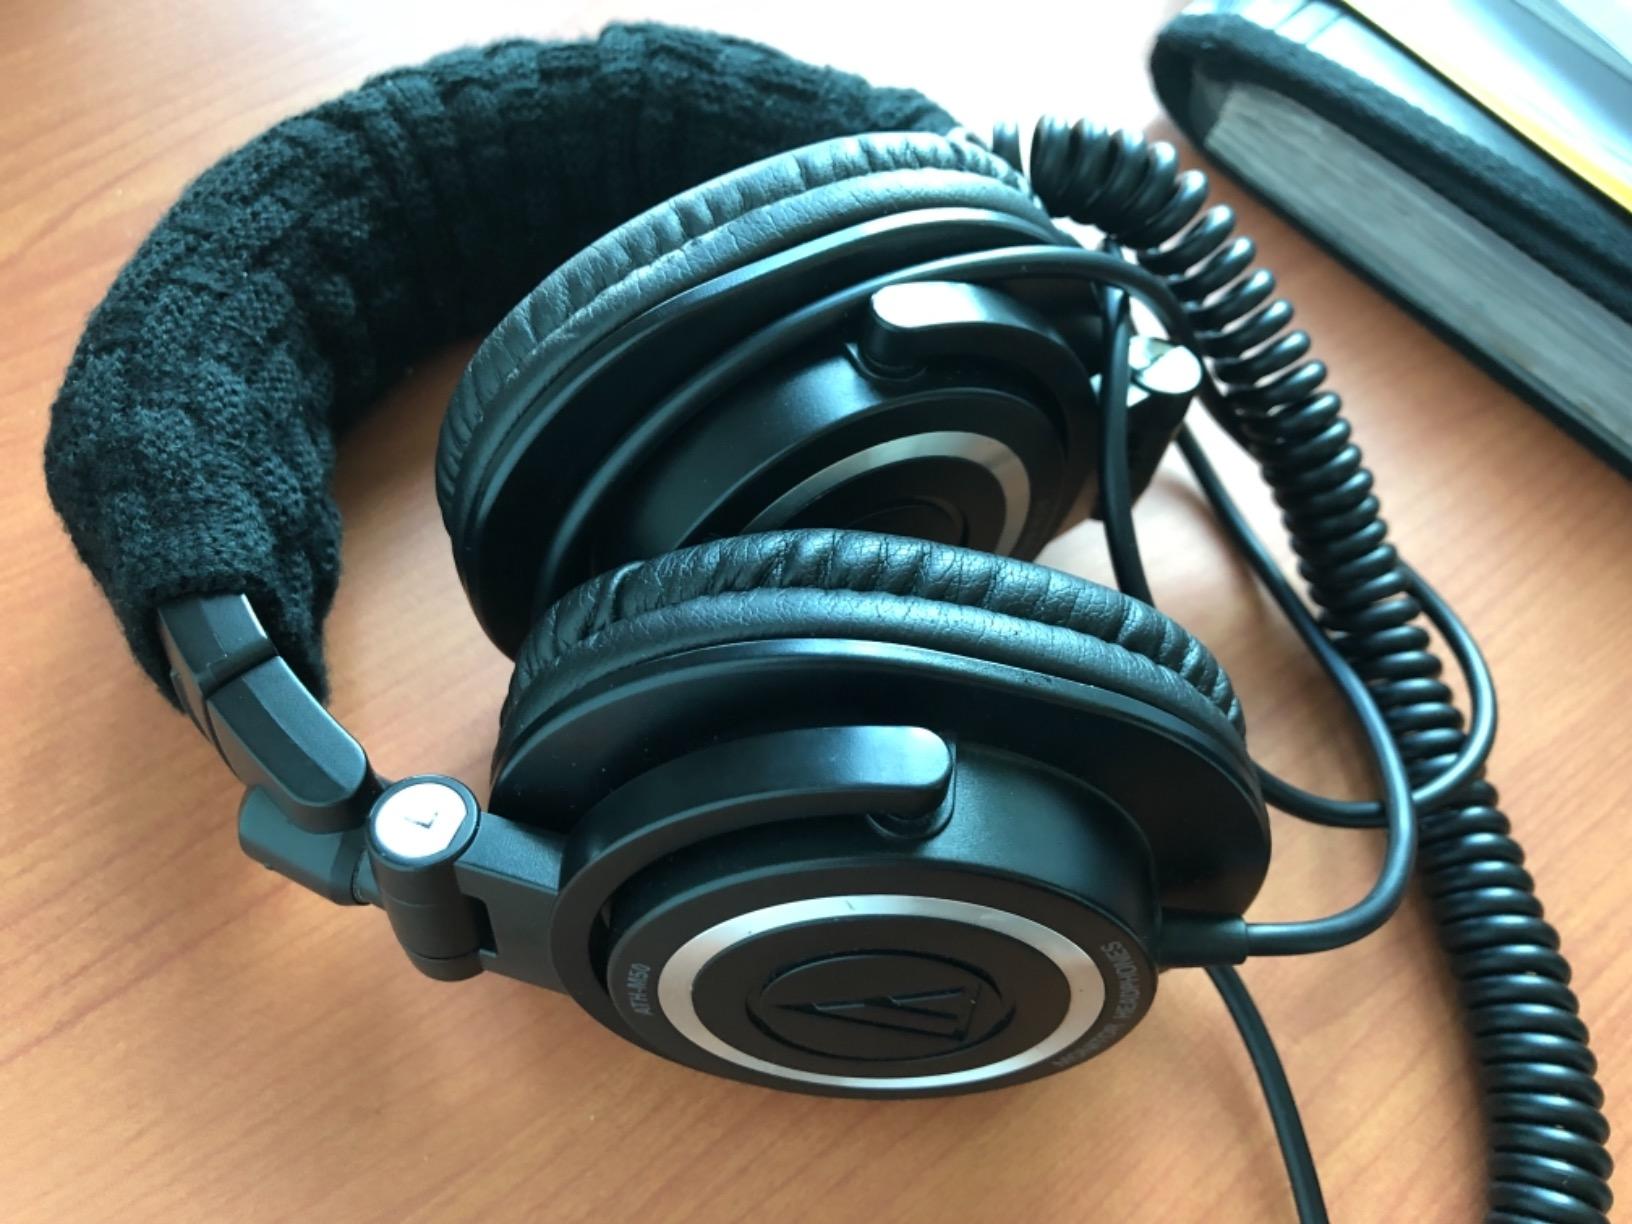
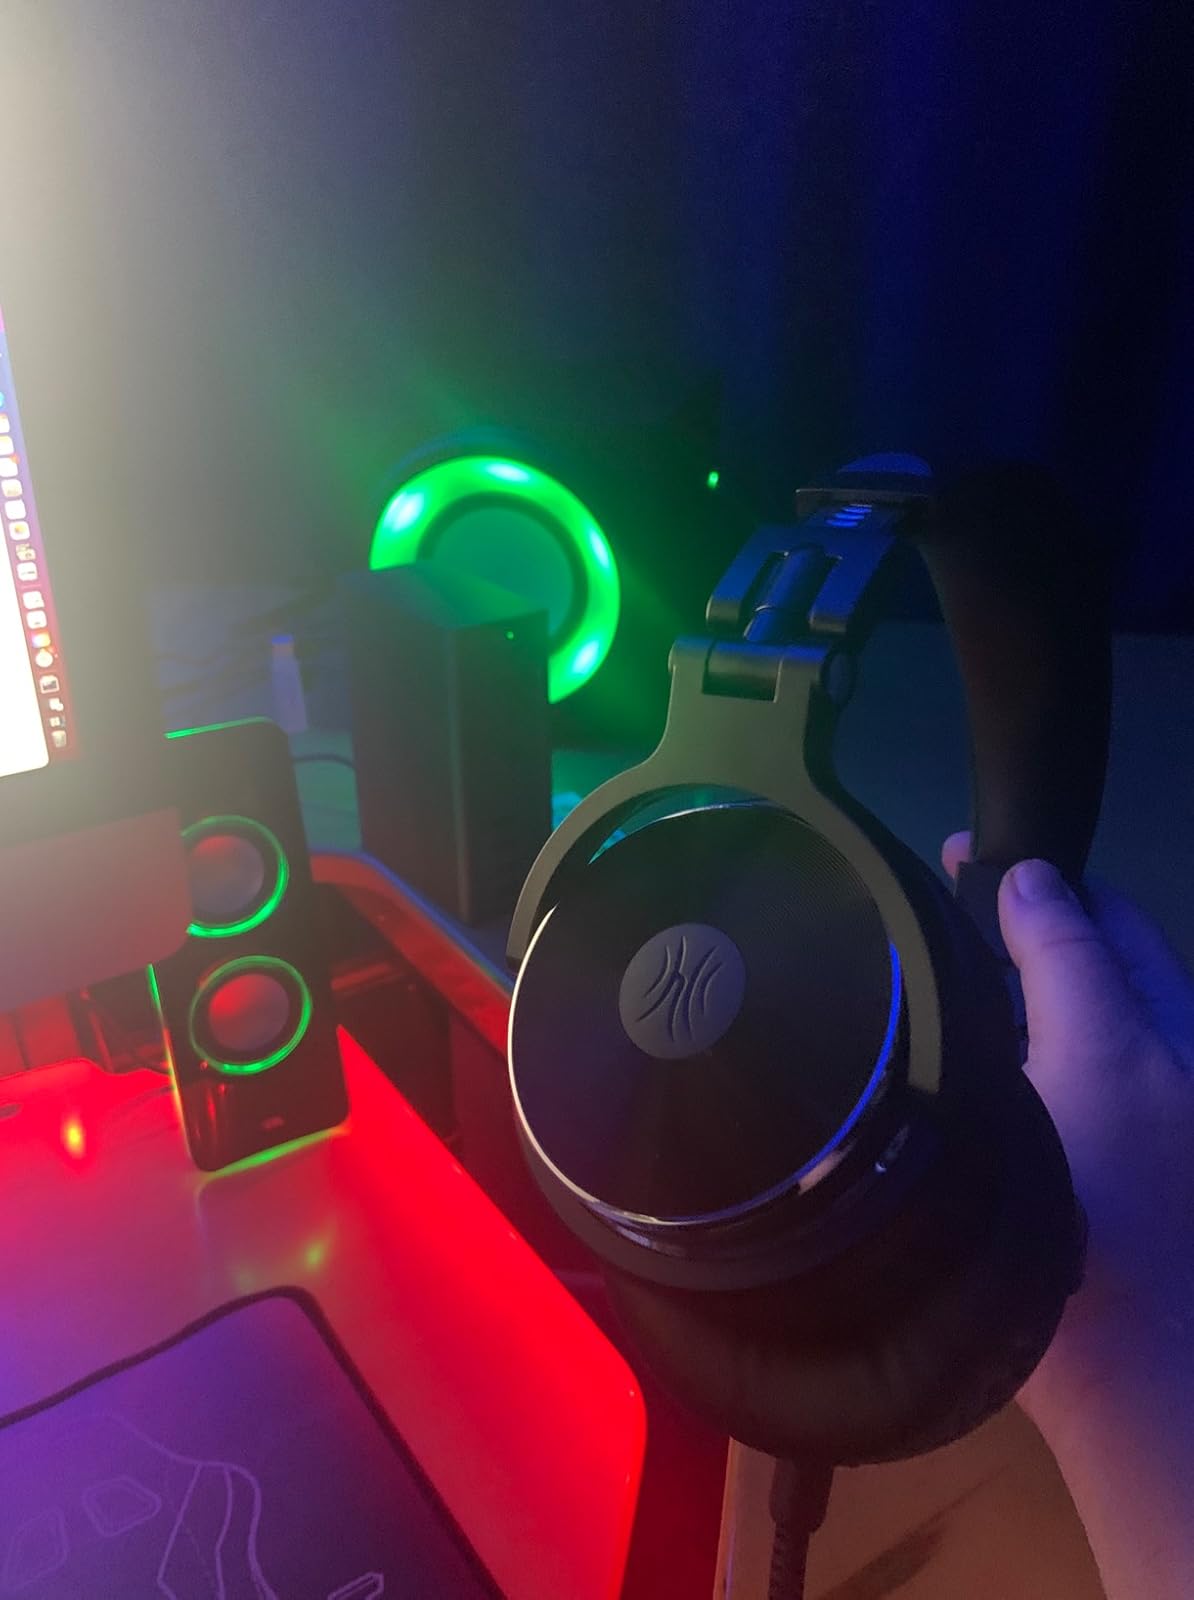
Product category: headphones
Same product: no